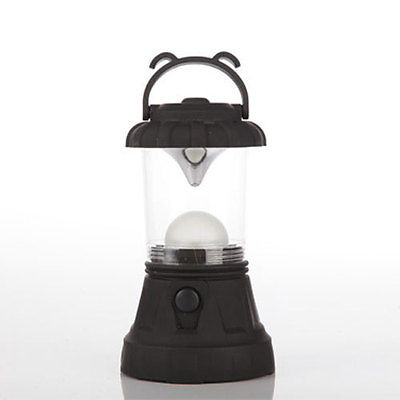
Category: lamp